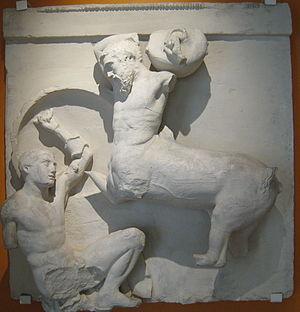
Les métopes du Parthénon sont un ensemble de quatre-vingt-douze plaques sculptées carrées en marbre du Pentélique originellement situées au-dessus des colonnes du péristyle du Parthénon, sur l'Acropole d'Athènes. Si elles ont été réalisées par plusieurs artistes, le maître d'œuvre fut certainement Phidias. Elles furent sculptées entre 447 ou 446 av. J.-C. et au plus tard 438 av. J.-C., avec 442 av. J.-C. comme date probable d'achèvement. Elles sont pour la plupart très endommagées. Le plus souvent, il n'y a que deux personnages par métope.